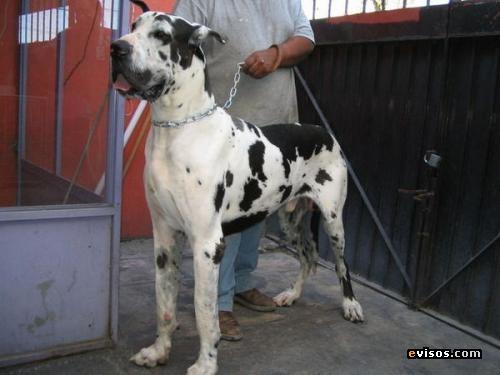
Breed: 206-n000035-Great_Dane